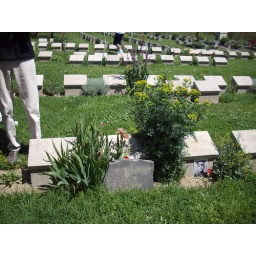
A stone from the young man's house in Melbourne was laid here by his parents